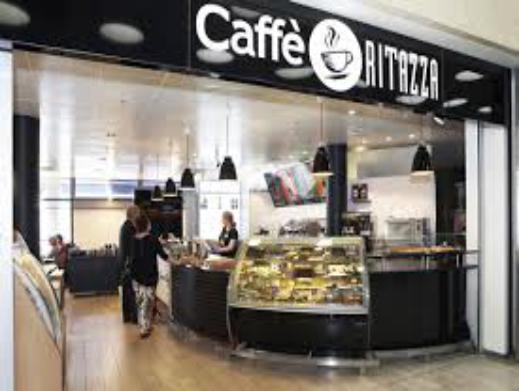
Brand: Caffe Ritazza
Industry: Food